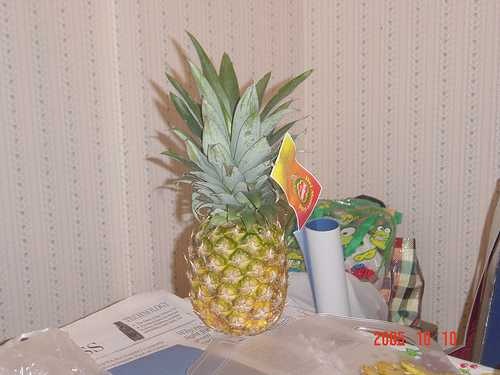
Label: Pineapple